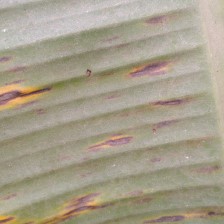
Label: sigatoka